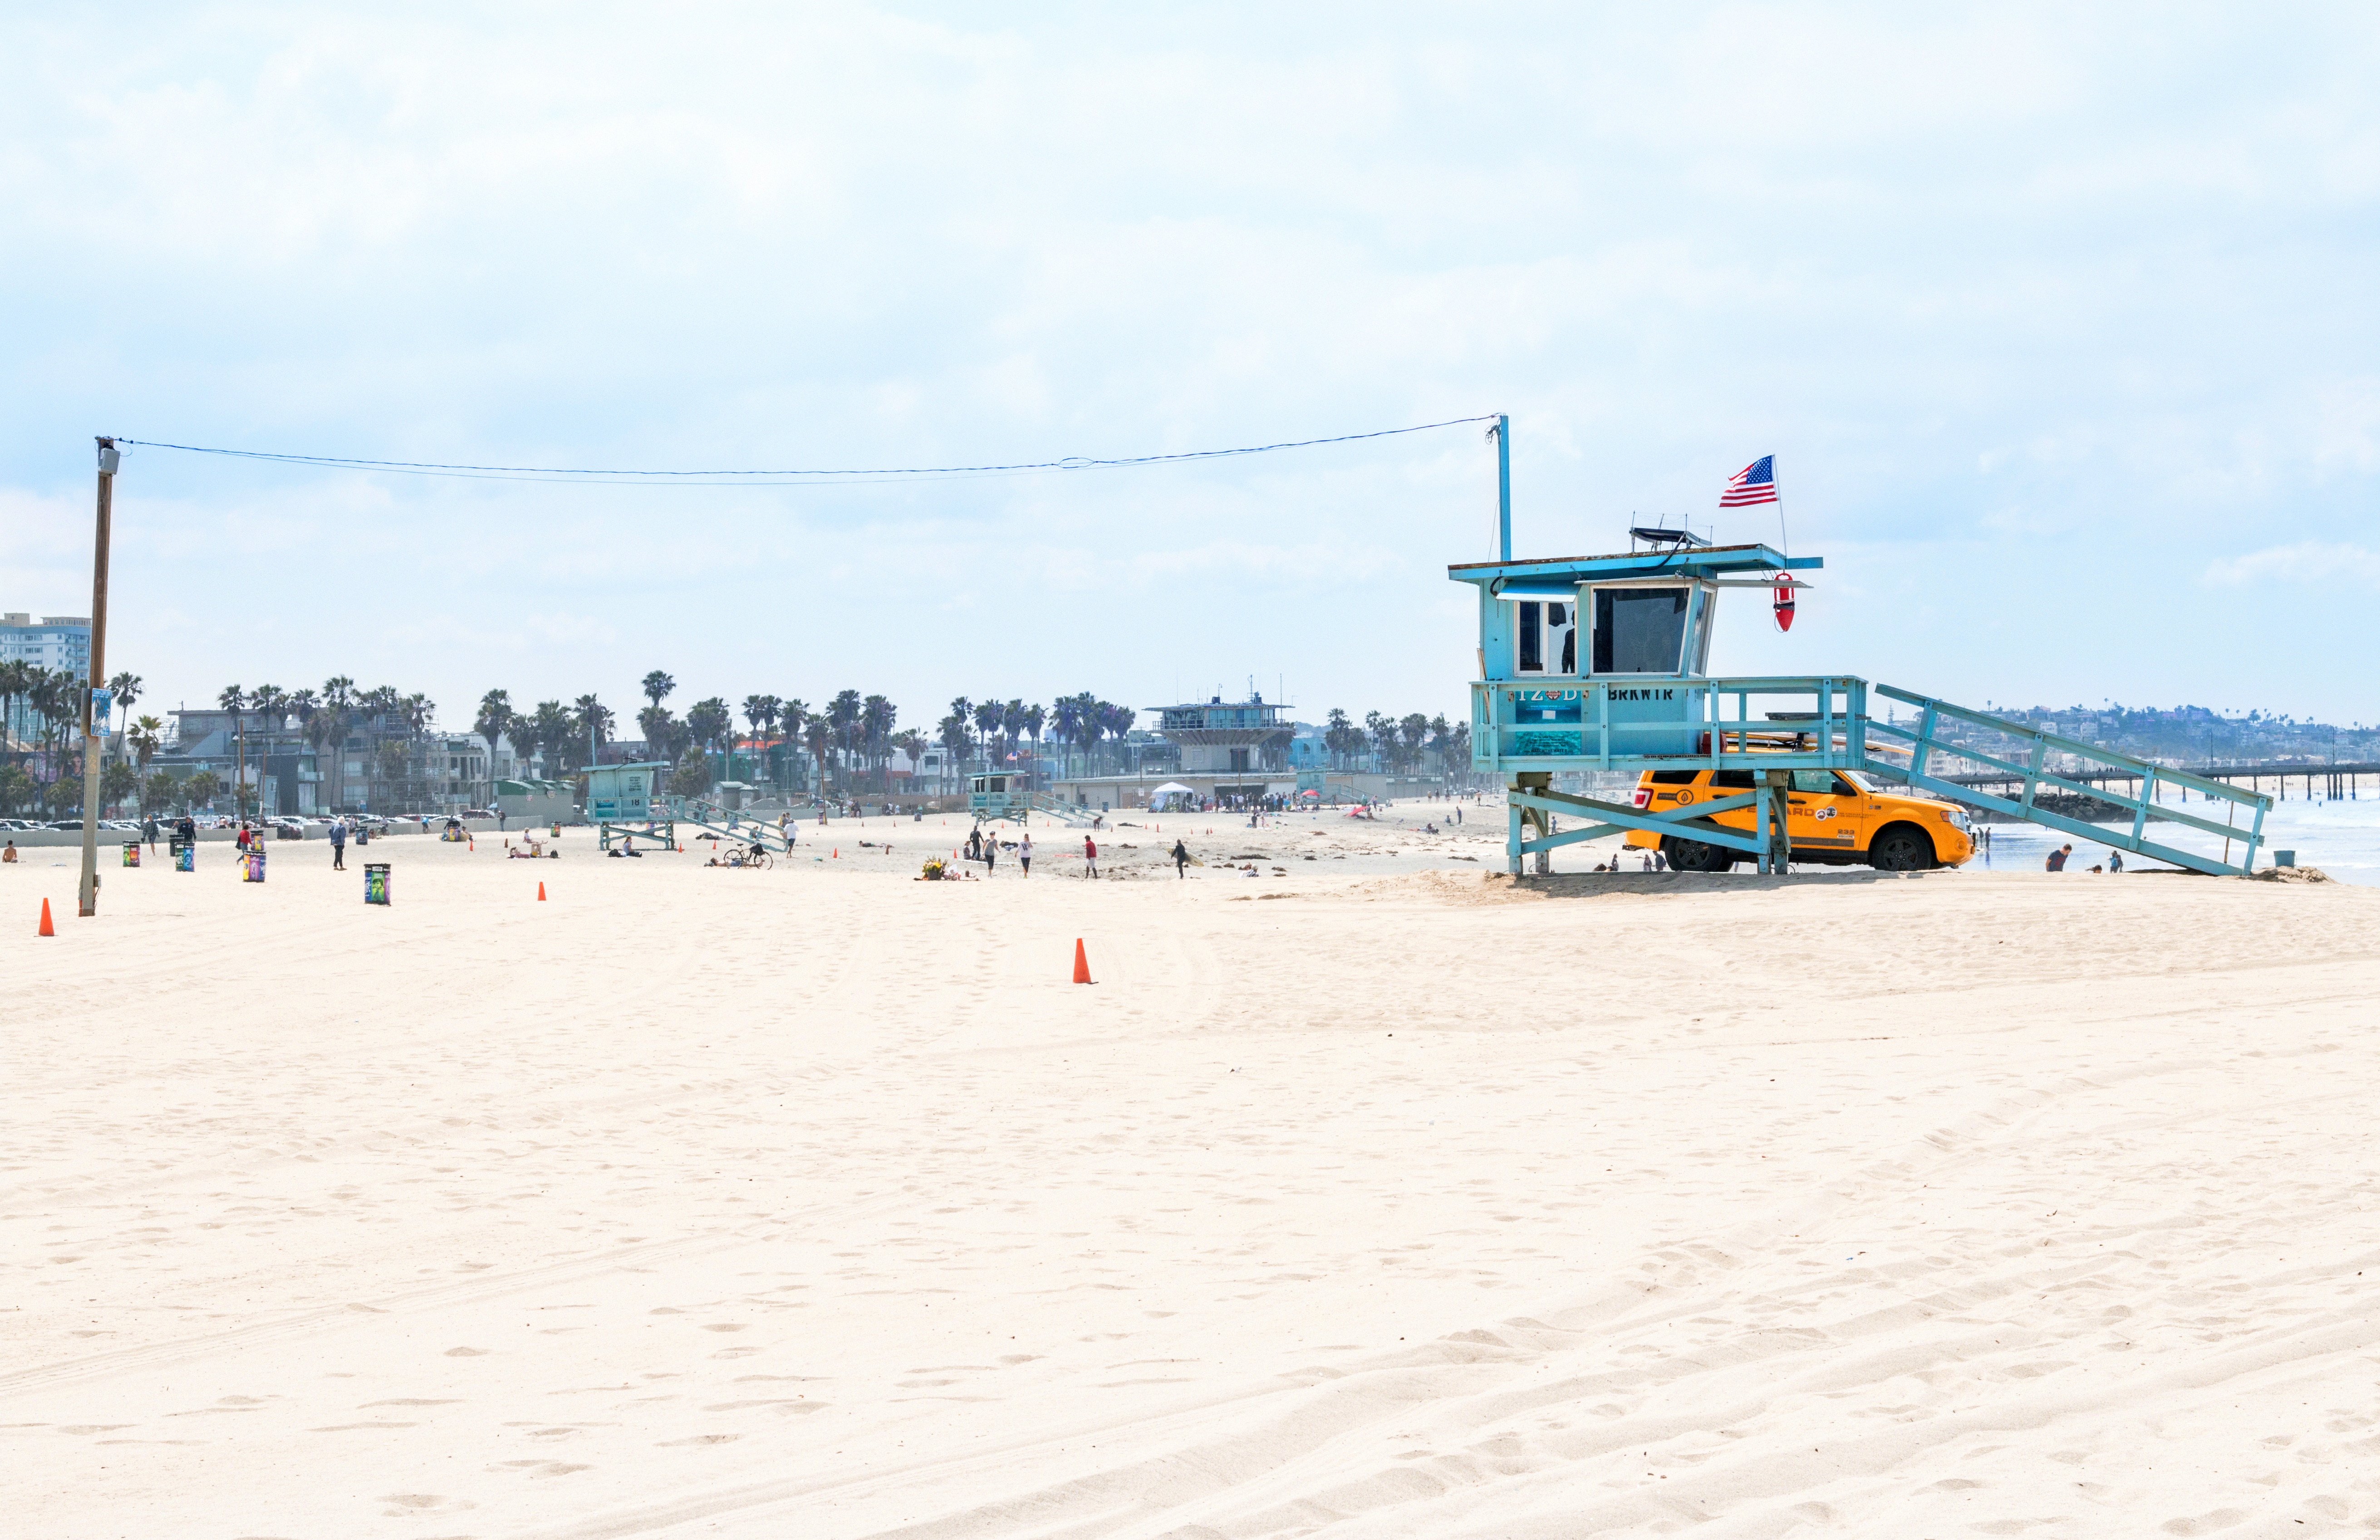
beach, sea, coast, sand, ocean, boardwalk, shore, walkway, vacation, vehicle, body of water